Vaccine diplomacy

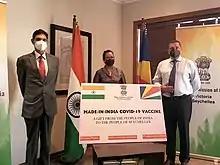
India sent COVID-19 vaccine to Seychelles under the Vaccine Maitri Program.

Vaccine diplomacy, a form of medical diplomacy, is the use of vaccines to improve a country's diplomatic relationship and influence of other countries. Meanwhile, vaccine diplomacy also "means a set of diplomatic measures taken to ensure access to the best practices in the development of potential vaccines, to enhance bilateral and/or multilateral cooperation between countries in conducting joint R&D, and, in the case of the announcement of production, to ensure the signing of a contract for the purchase of the vaccine at the shortest term." Although primary discussed in the context of the supply of COVID-19 vaccines, it also played a part in the distribution of the smallpox vaccine.